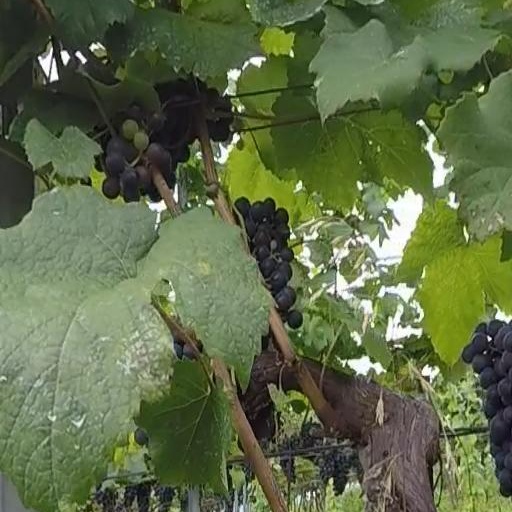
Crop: grape